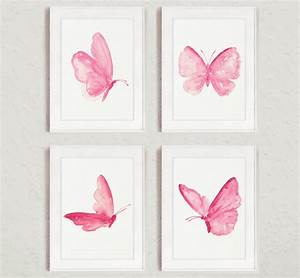
Label: butterfly